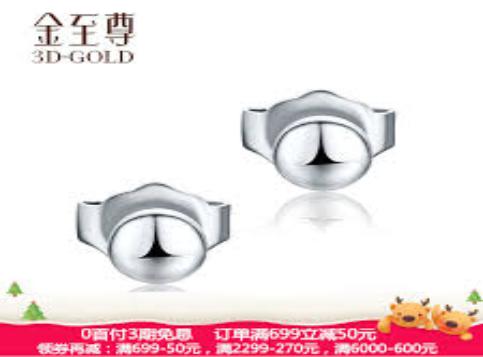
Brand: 3D-GOLD
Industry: Clothes